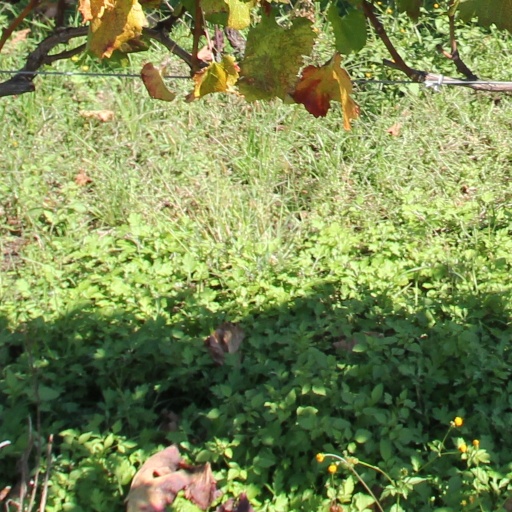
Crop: grape